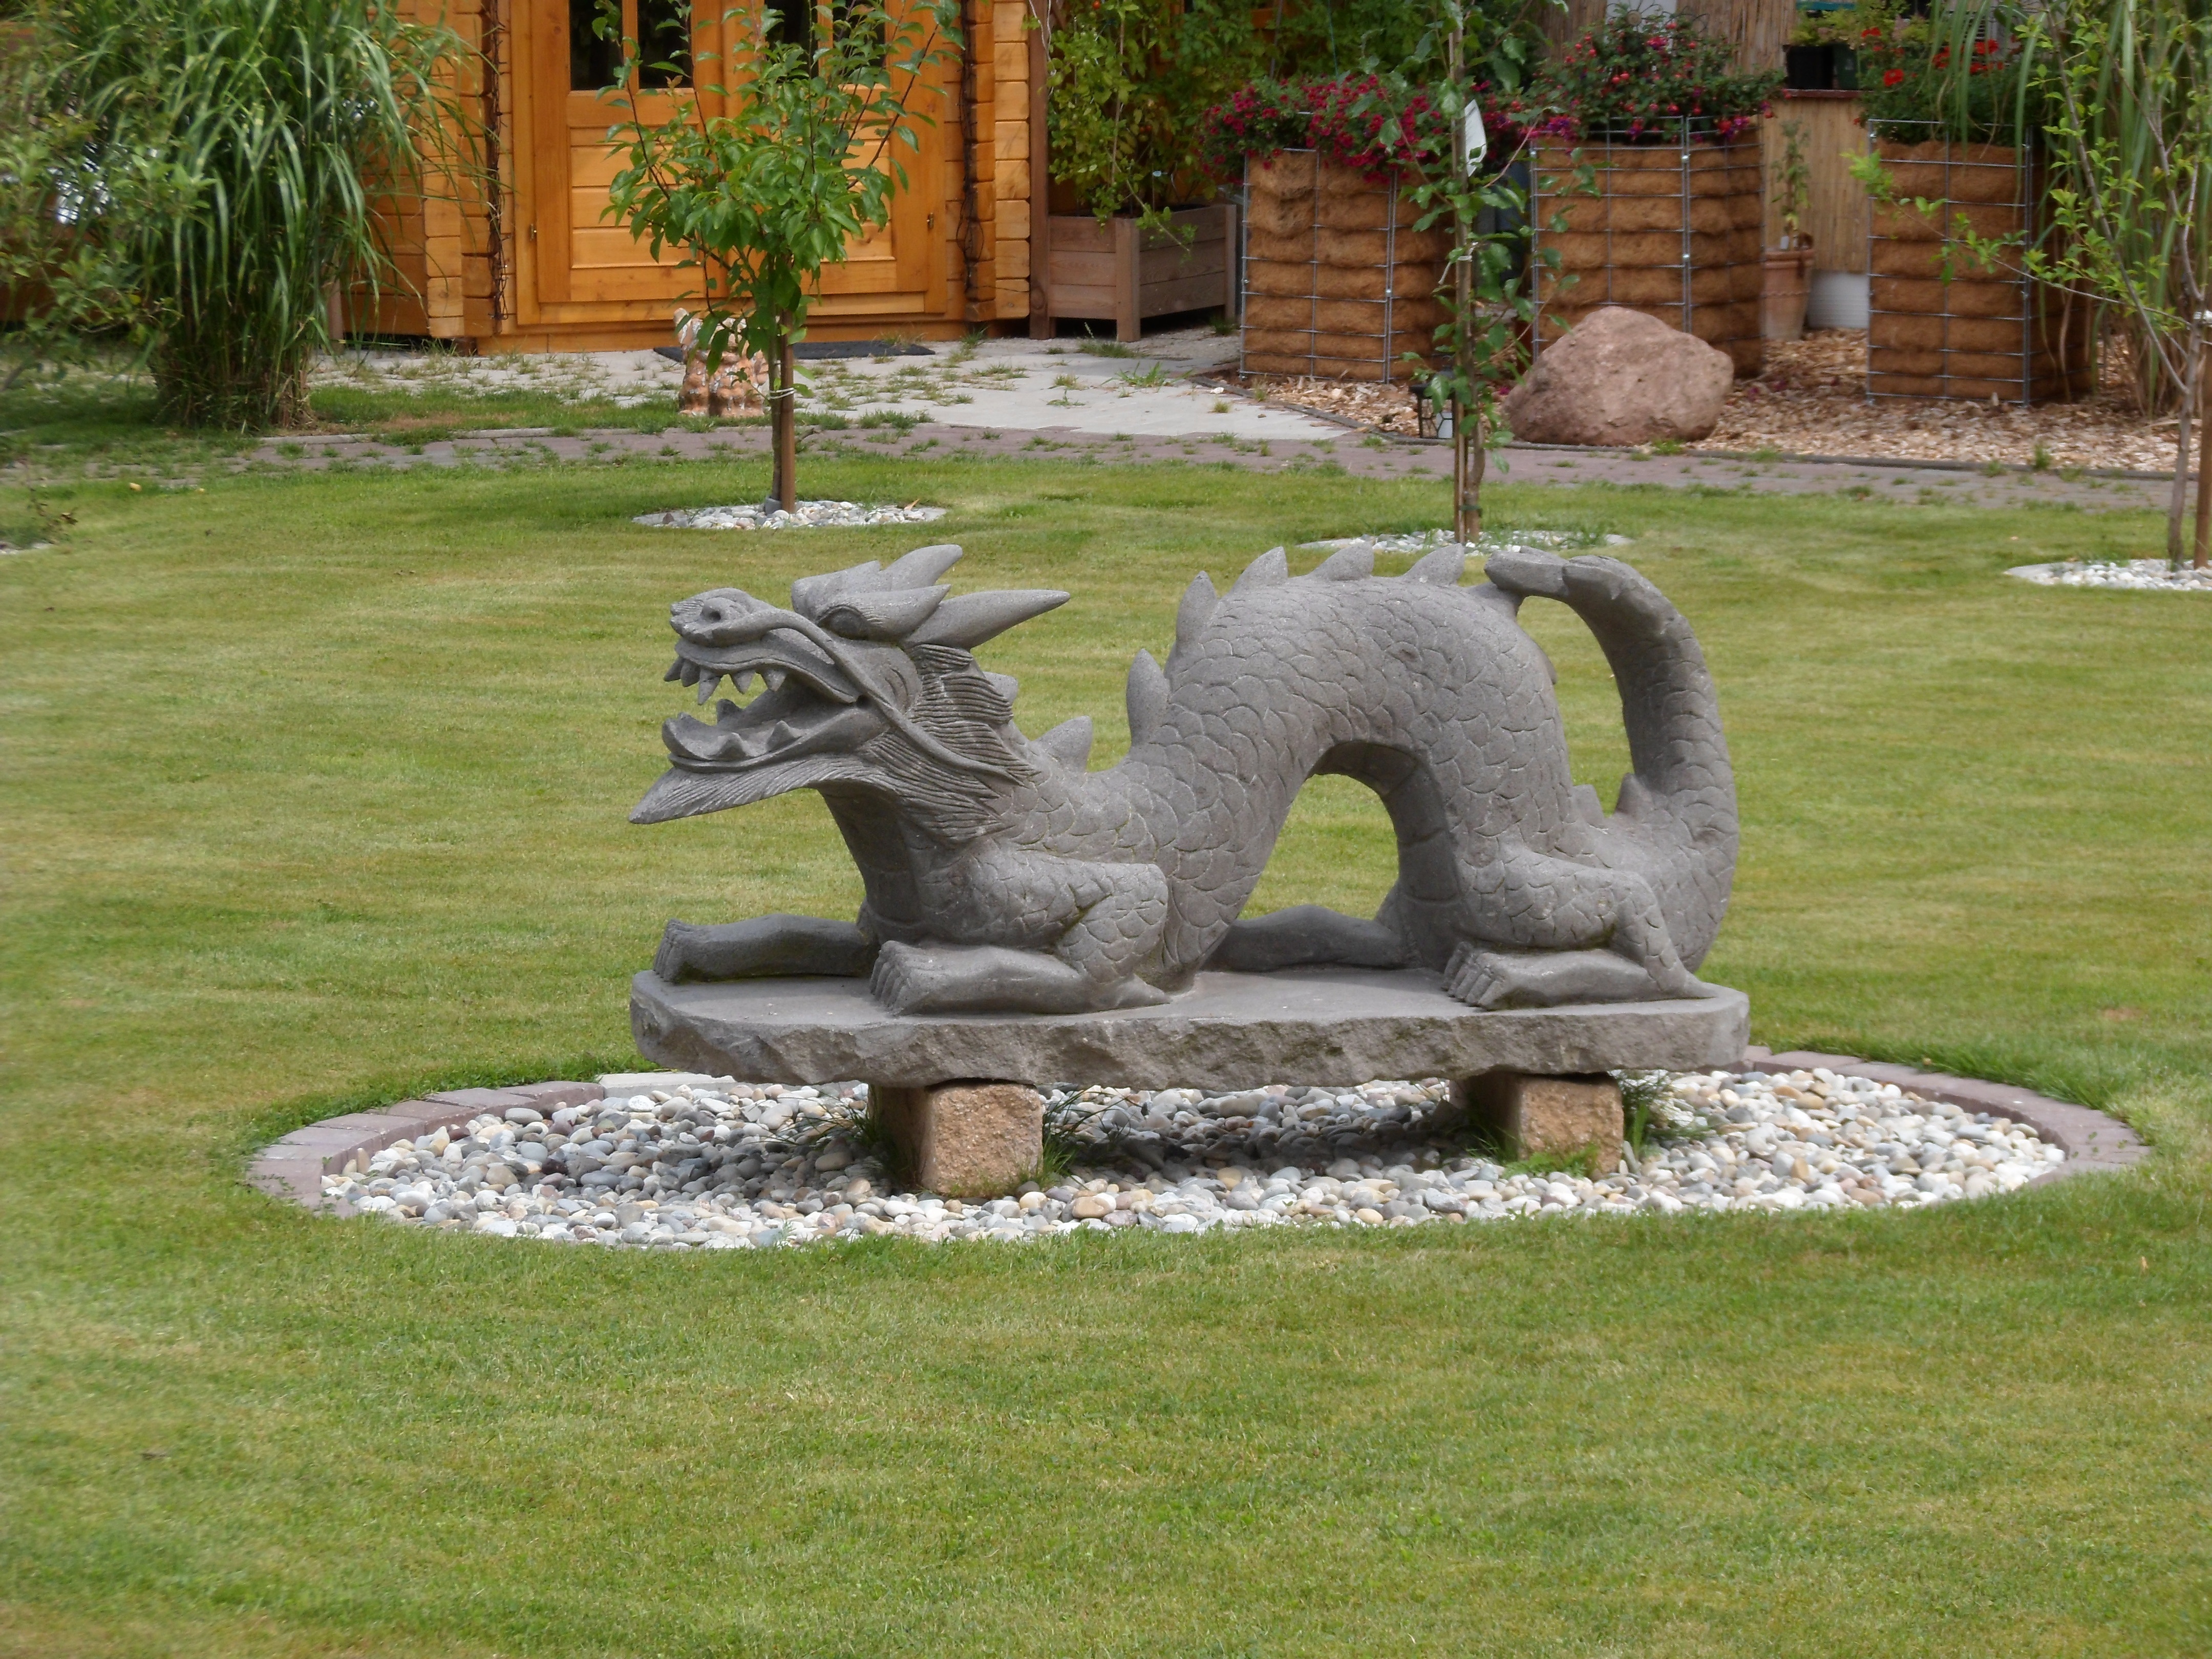
lawn, monument, statue, asia, garden, sculpture, memorial, art, fountain, dragon, yard, water feature, garden design, stone carving, river stone